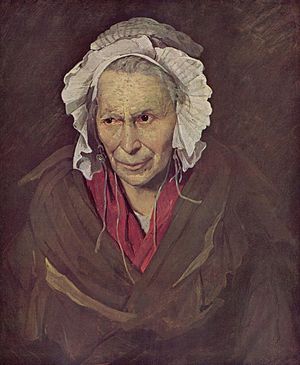
Romantikken / Sjælen, sproget, nationen og historien
Sjælen skildret: Géricault udførte portrætstudier af mennesker med psykiske lidelser for sin ven psykiateren Georget. Dette portræt forestiller en kvinde som lider af manisk misundelse, skildret i ansigtsudtrykket (1822). Musée des Beaux-Arts
Romantikken er en kulturstrømning i 1800-1870 i Europa. Perioden varede til realismen og naturalismen..